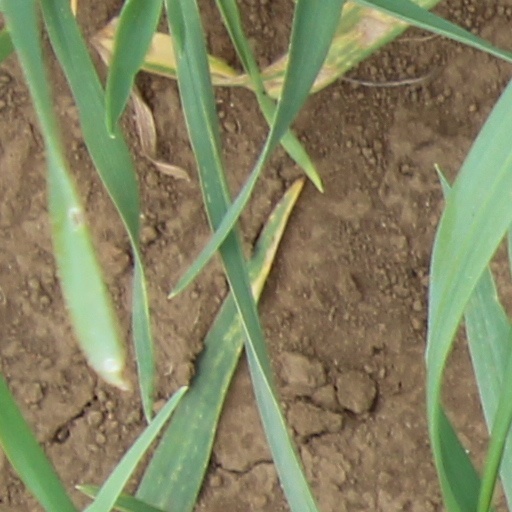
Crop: wheat